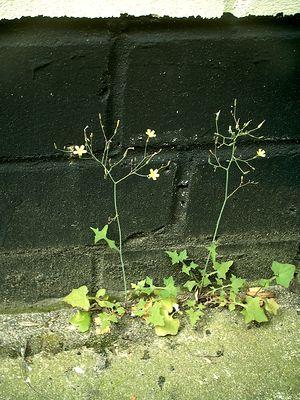
La laitue des murailles, également appelée laitue des murs, est une plante herbacée vivace du genre Mycelis et de la famille des Astéracées.